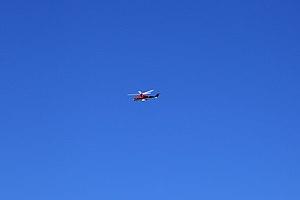
L'héliport de Comino est le seul héliport de l'île de Comino à Malte.